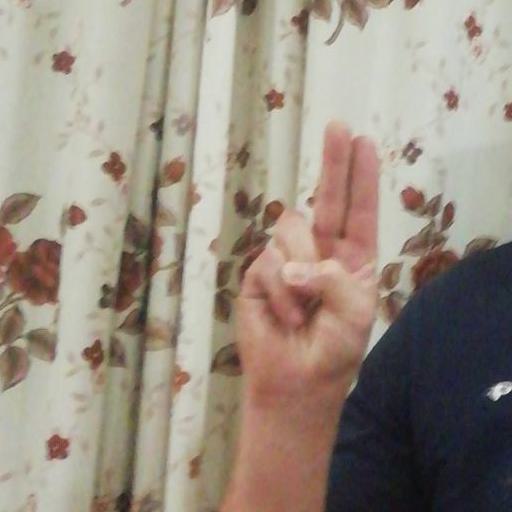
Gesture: two_up